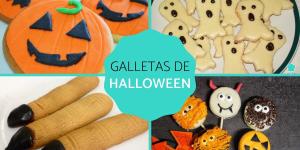
galletas de halloween